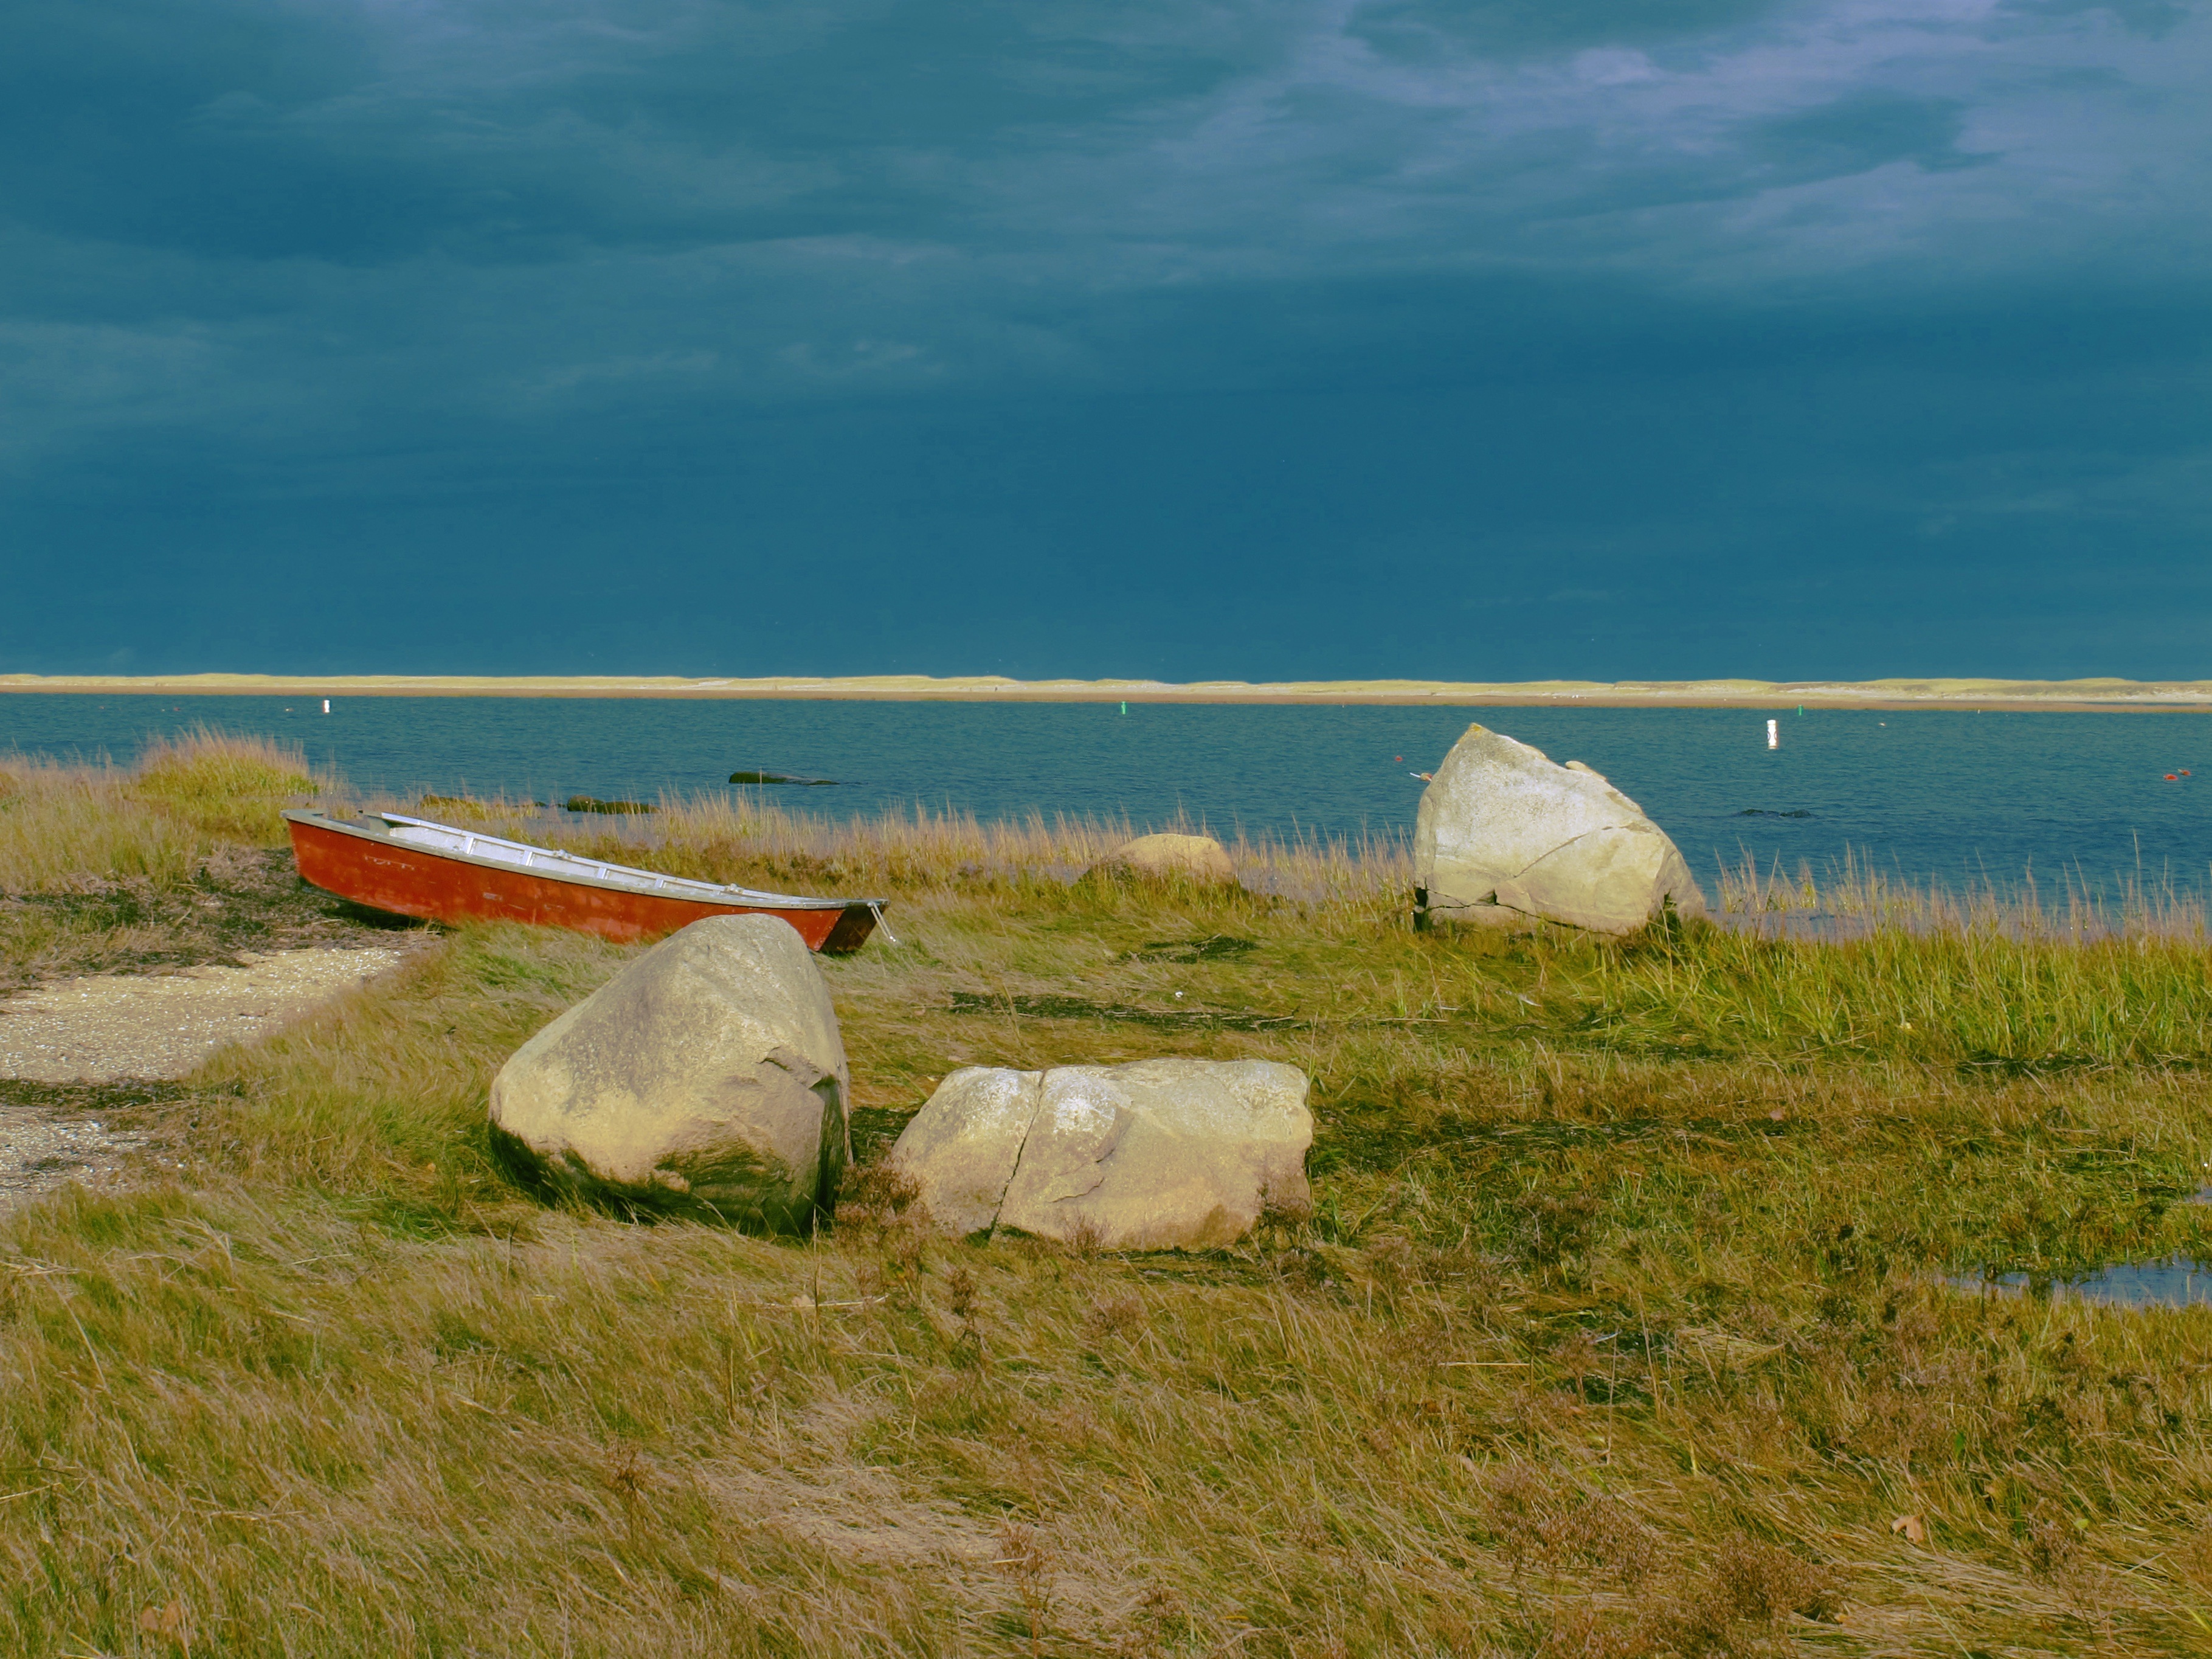
beach, sea, coast, water, nature, grass, sand, ocean, marsh, sky, boat, hill, shore, wind, transport, red, vessel, color, pasture, sheep, blue, marina, grassland, habitat, loch, tundra, rural area, natural environment